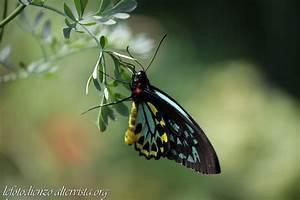
butterfly